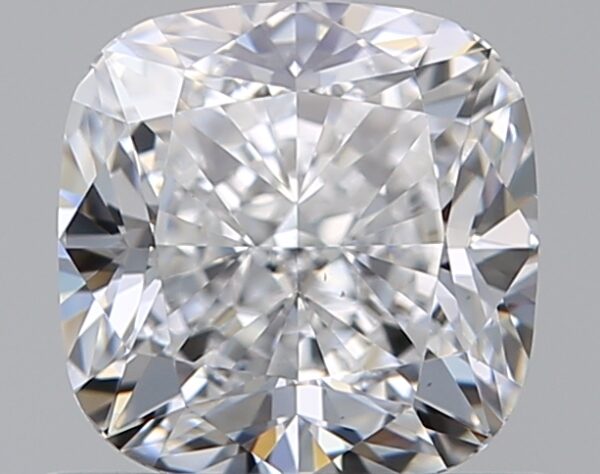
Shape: cushion
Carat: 0.81
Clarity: VS2
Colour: D
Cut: EX
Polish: EX
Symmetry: EX
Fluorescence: F
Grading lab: GIA
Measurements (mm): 5.22 x 5.16 x 3.5